Nizhny Novgorod railway station

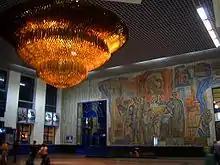
Chandelier inside the old station

Since 2002, the station has been modernized, equipped with terminals for the automatic check of tickets, and construction of sheds over the platforms. From June 2017, the station was closed for renovation and opened only on April 28, 2018.